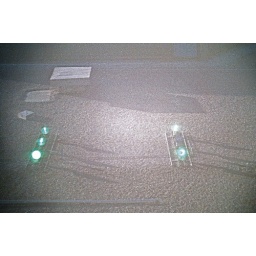
view thru the window screen from MGM Grand room in West Wing.